N80 road (Ireland)

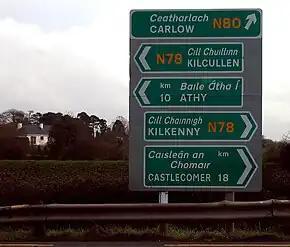
The N80 crosses the N78 at a staggered junction

The Tullamore bypass is a new single carriageway upgrade to the N52. The route leaves the existing N52 approximately southwest of Tullamore town, intersecting with the N80 road SE of the town, crossing over the Grand Canal, before rejoining the N52 again north of the town. A spur designated part of the R443 was constructed from the northern section of the route to the Tullamore Western Relief Road forming a near complete orbital route around Tullamore. The N80 now terminates at the N52 junction on the bypass; traffic heading for Athlone now takes the N52 north to the M6 motorway at Kilbeggan.